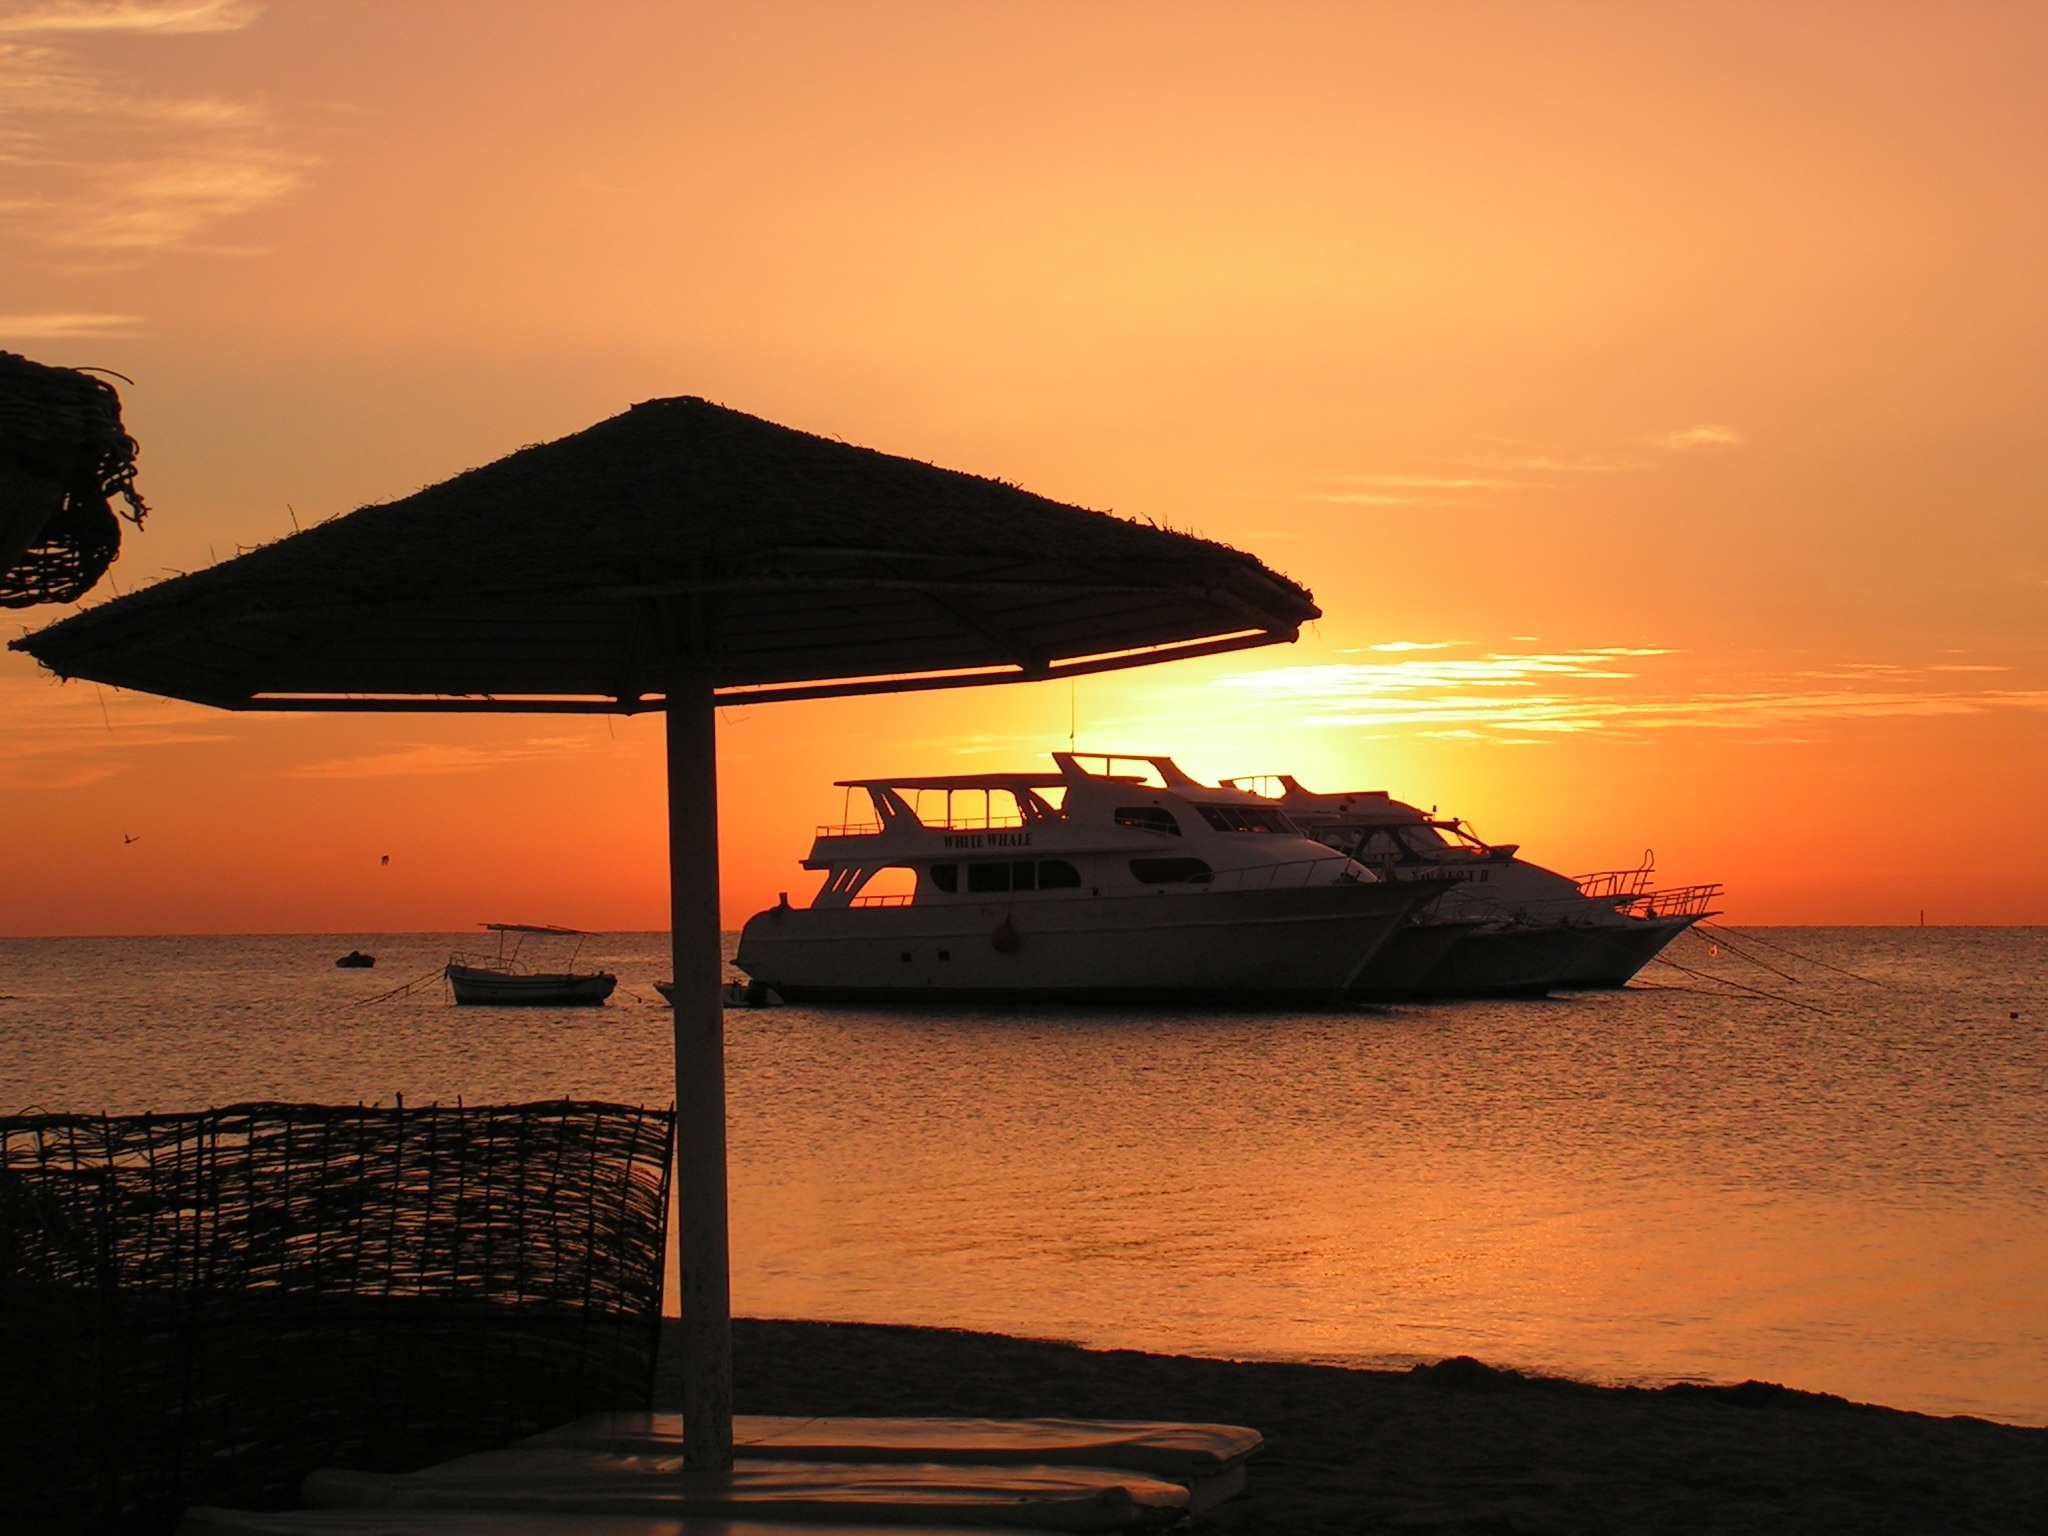
beach, sea, coast, ocean, horizon, cloud, sun, sunrise, sunset, morning, shore, dawn, dusk, evening, reflection, vehicle, yacht, bay, egypt, boats, ships, cape, morgenstimmung, red sea